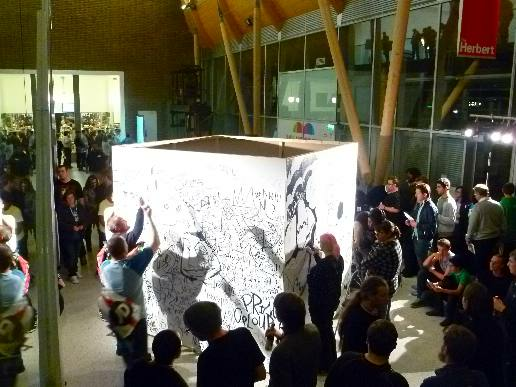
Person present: Yes